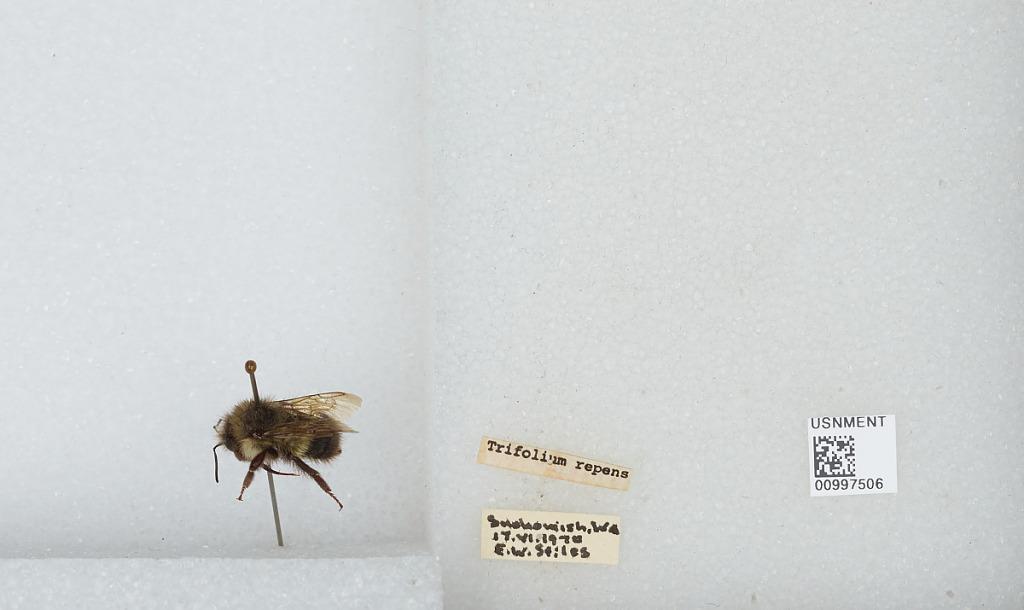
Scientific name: Bombus (Pyrobombus) flavifrons Cresson
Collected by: E. Stiles
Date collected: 1970-6-17
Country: United States
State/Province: Washington
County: Snohomish
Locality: Snohomish
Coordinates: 47.9192, -122.091